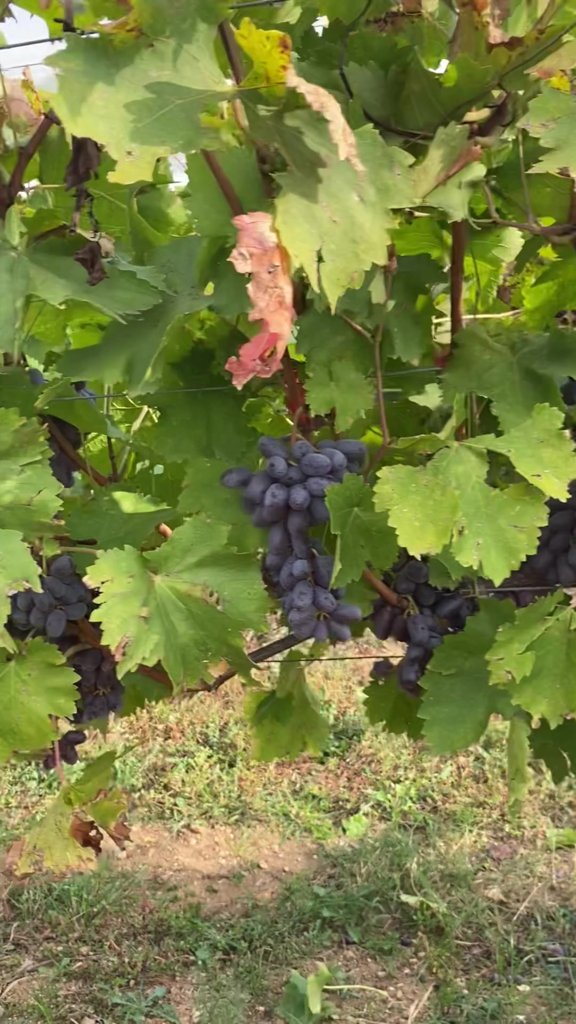
Berries visible: 85
Grape clusters: 5